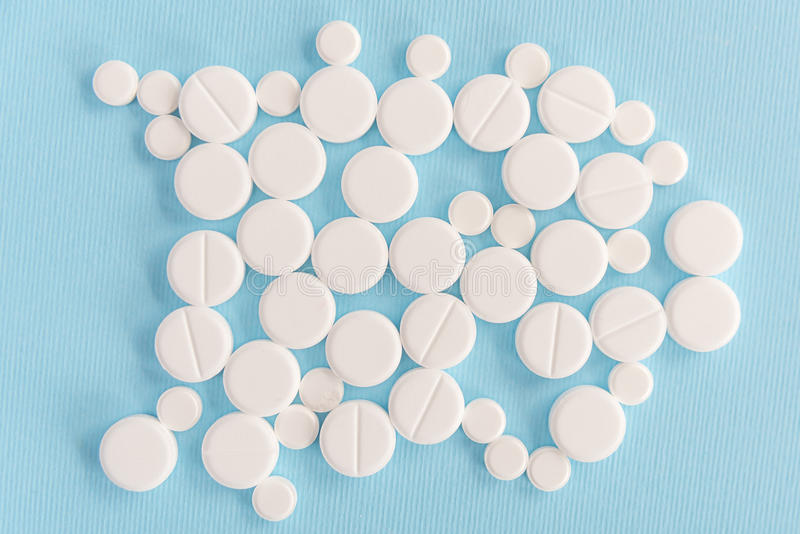
Label: plastic